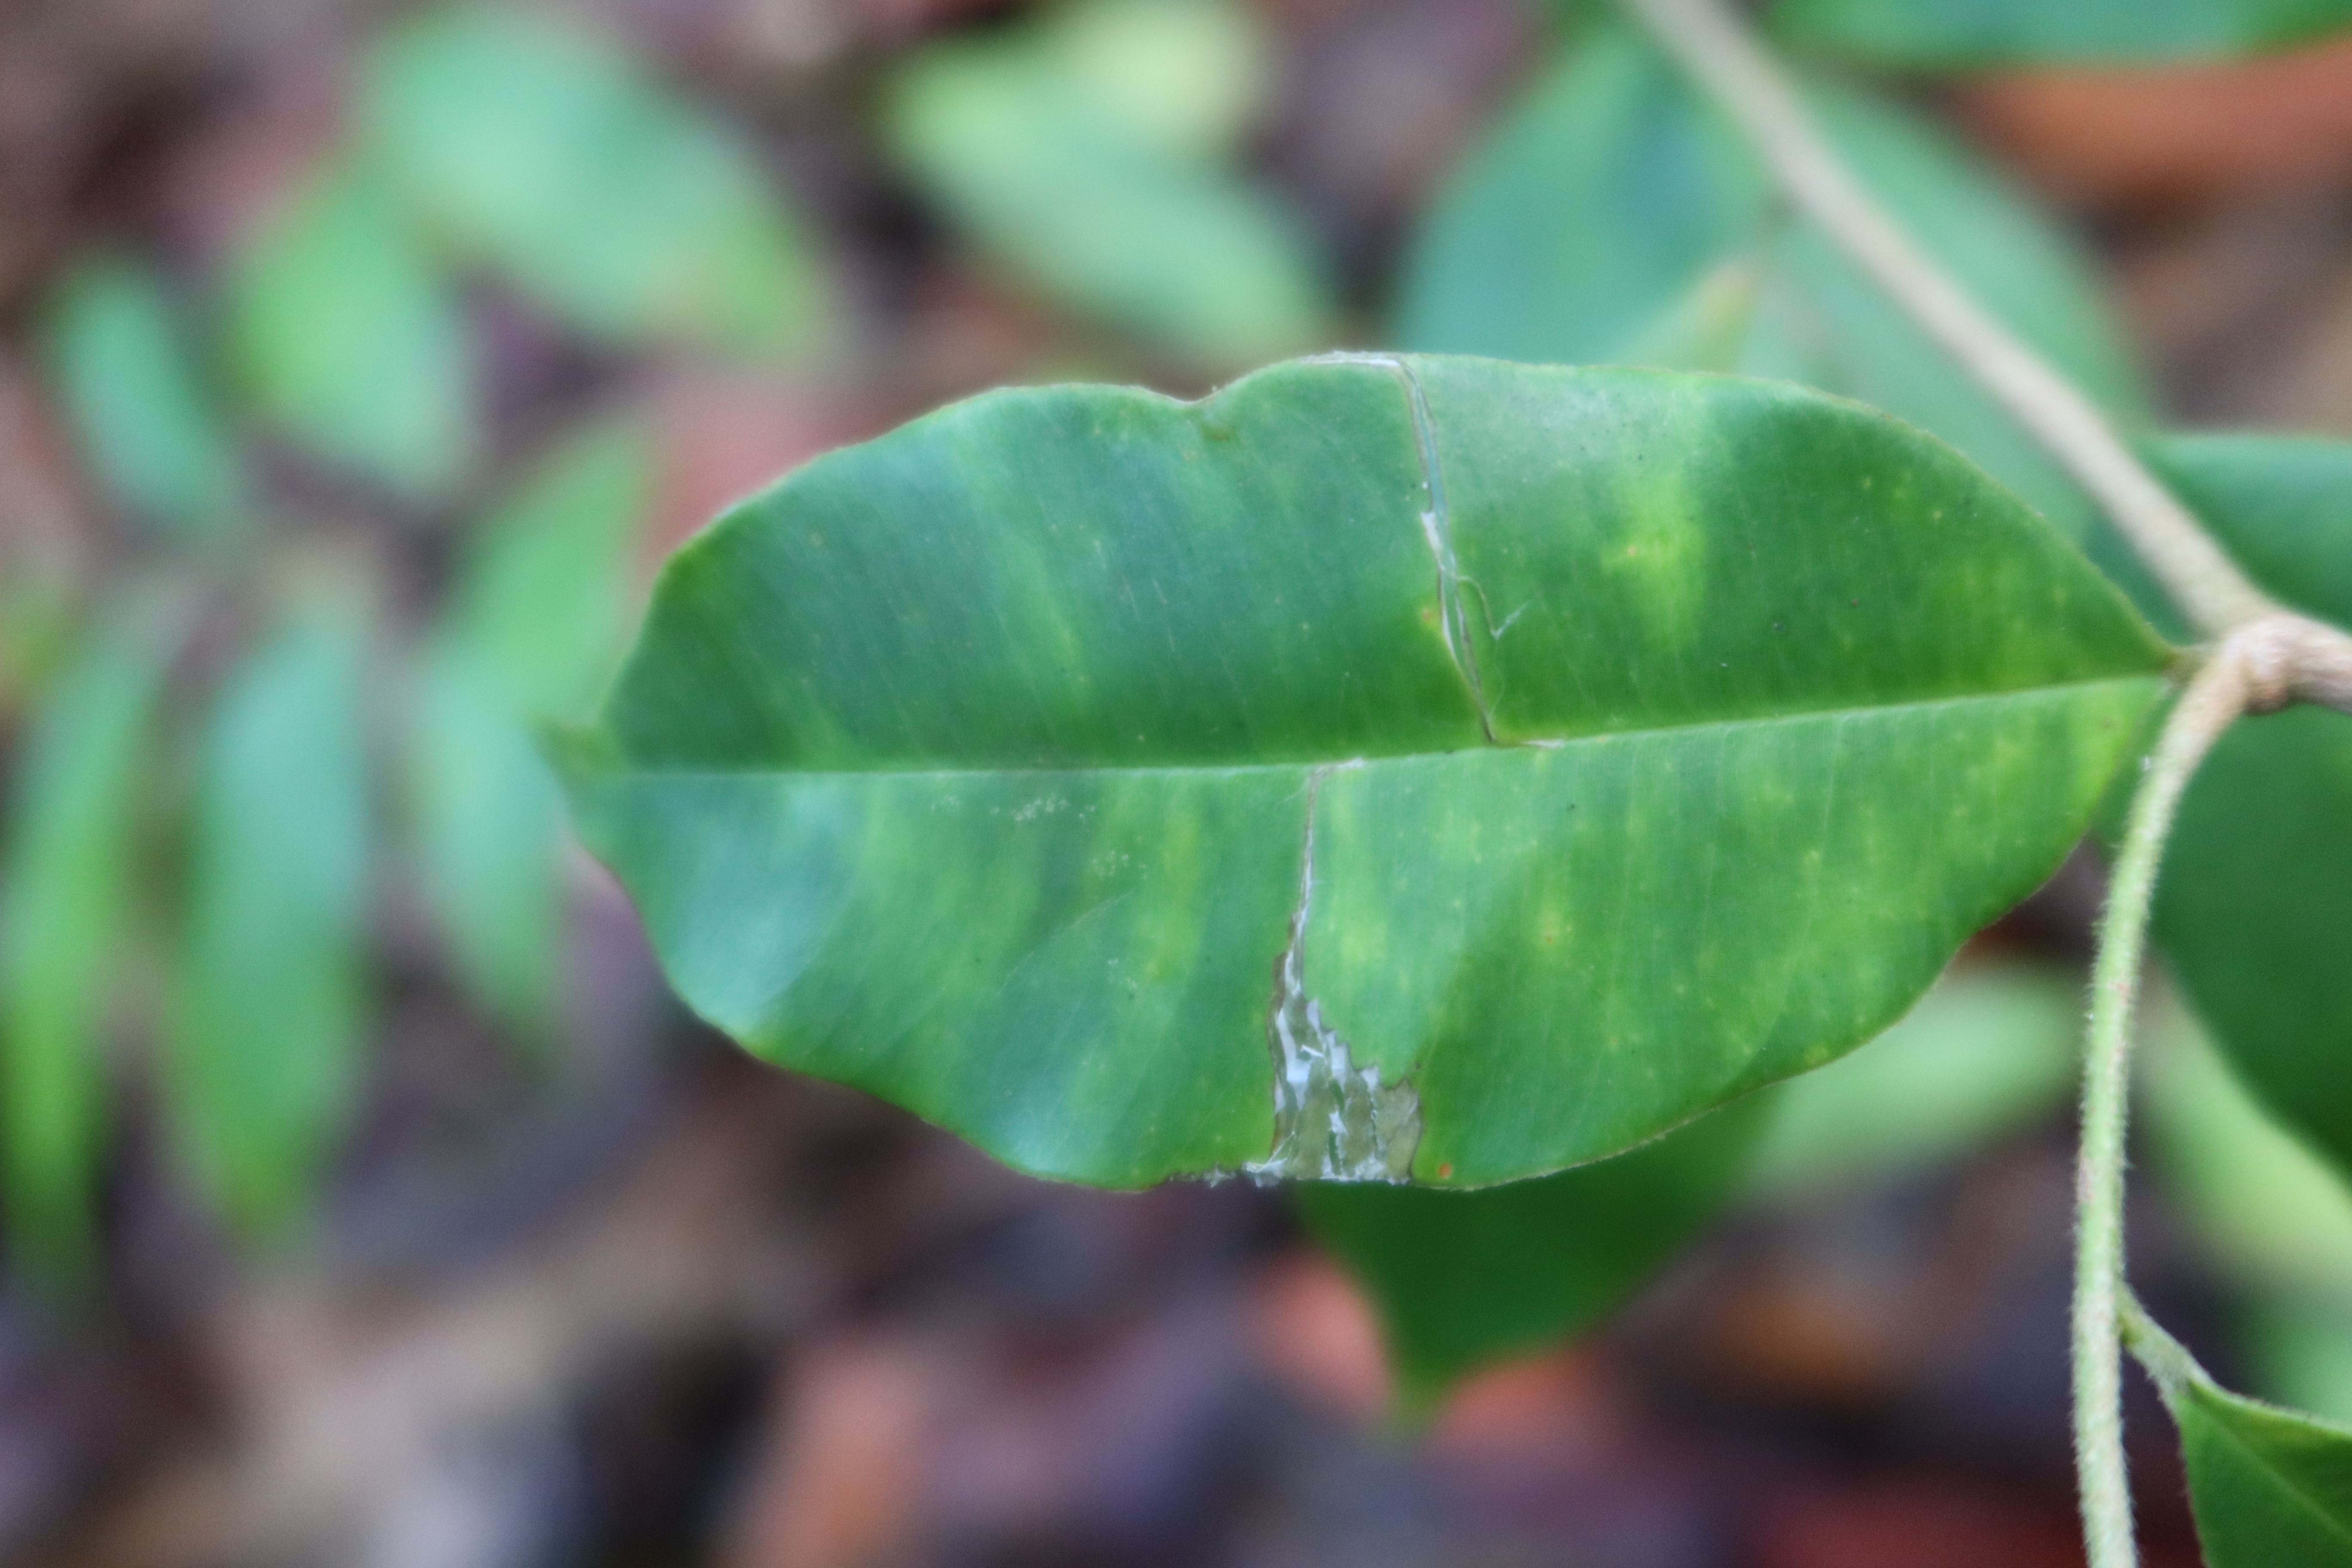
Label: Mosaic Viruses